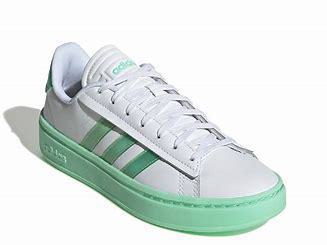
Brand: Adidas
Model: Grand Court